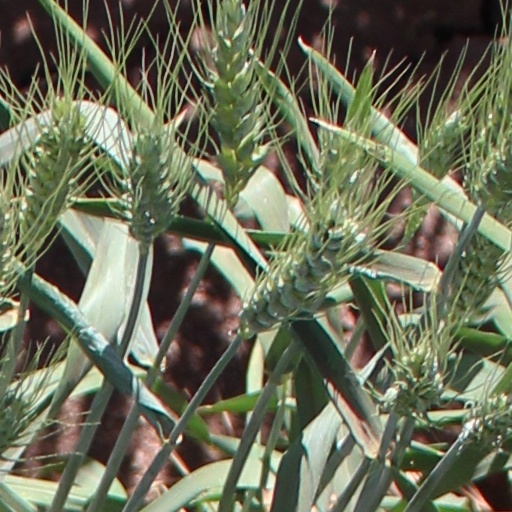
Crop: wheat